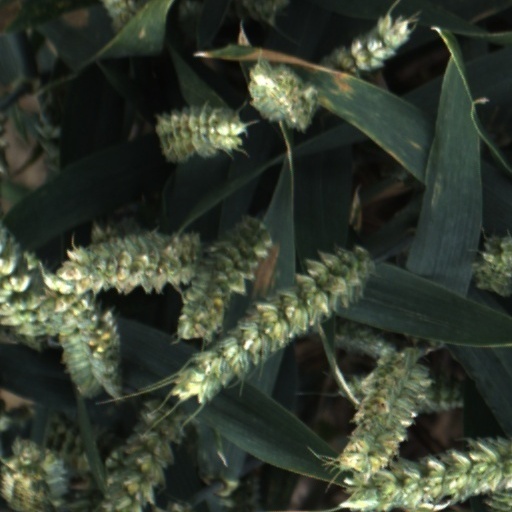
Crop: wheat